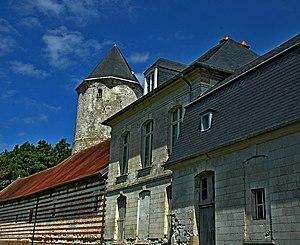
Cet article recense de manière non exhaustive les châteaux, maisons fortes, mottes castrales, situés dans le département français de la Somme. Il est fait état des inscriptions et classements au titre des monuments historiques.
Cet article recense les monuments historiques de la Somme, en France.